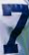
Number: 7